Ras Rakan

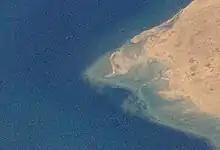
Satellite imagery of Ras Rakan in 2007

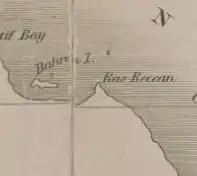
One of the earliest depictions of Ras Rakan on an 1829 map by James Silk Buckingham.

Ras Rakan is the northernmost point in the Qatari Peninsula and is located in Al Shamal. It is the north-western point of an islet called Jazirat Ras Rakan, but as the channel between this islet and the mainland is not passable for boats, Jazirat Ras Rakan may be regarded as forming the northern extremity of the promontory.